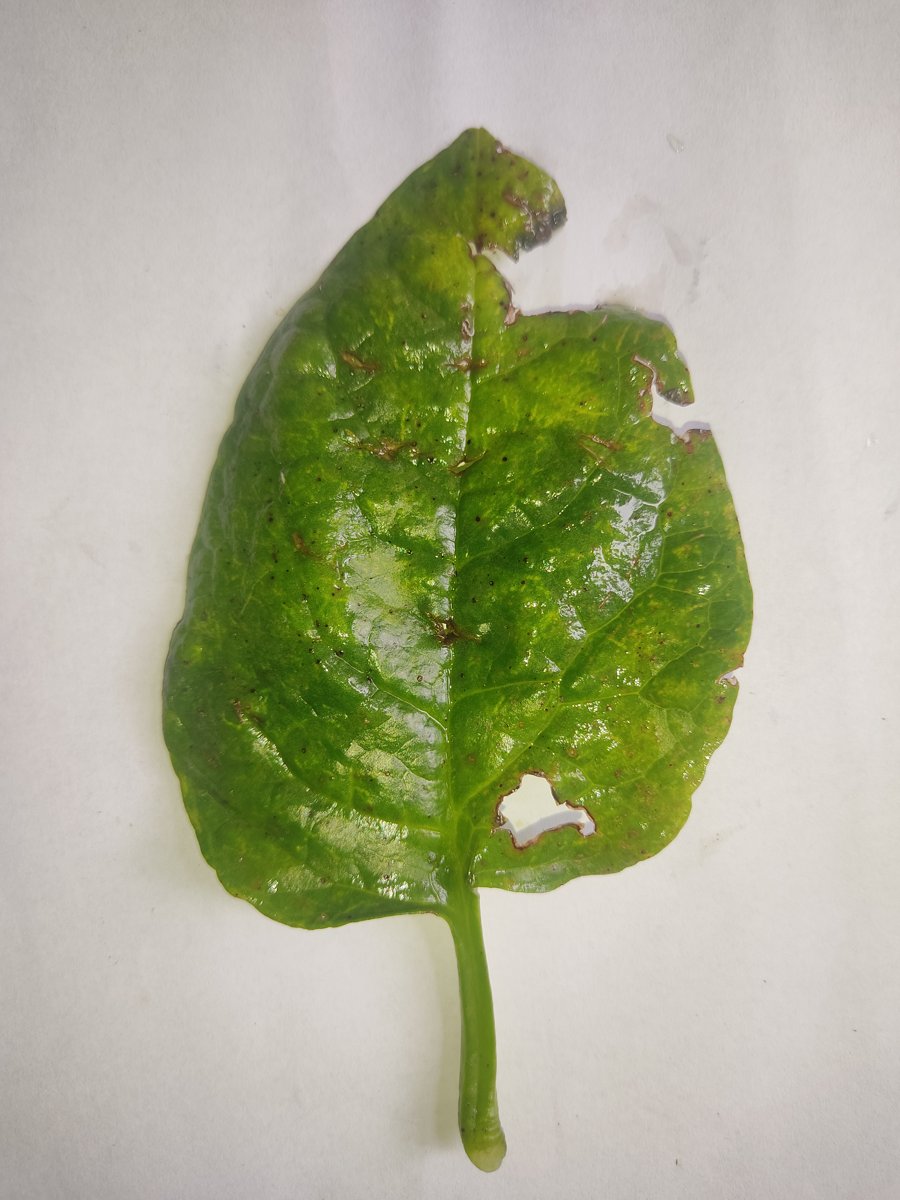
Label: Pest-Damage